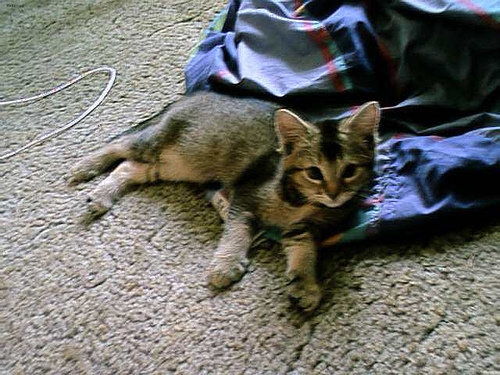
Animal: cat
Breed: abyssinian